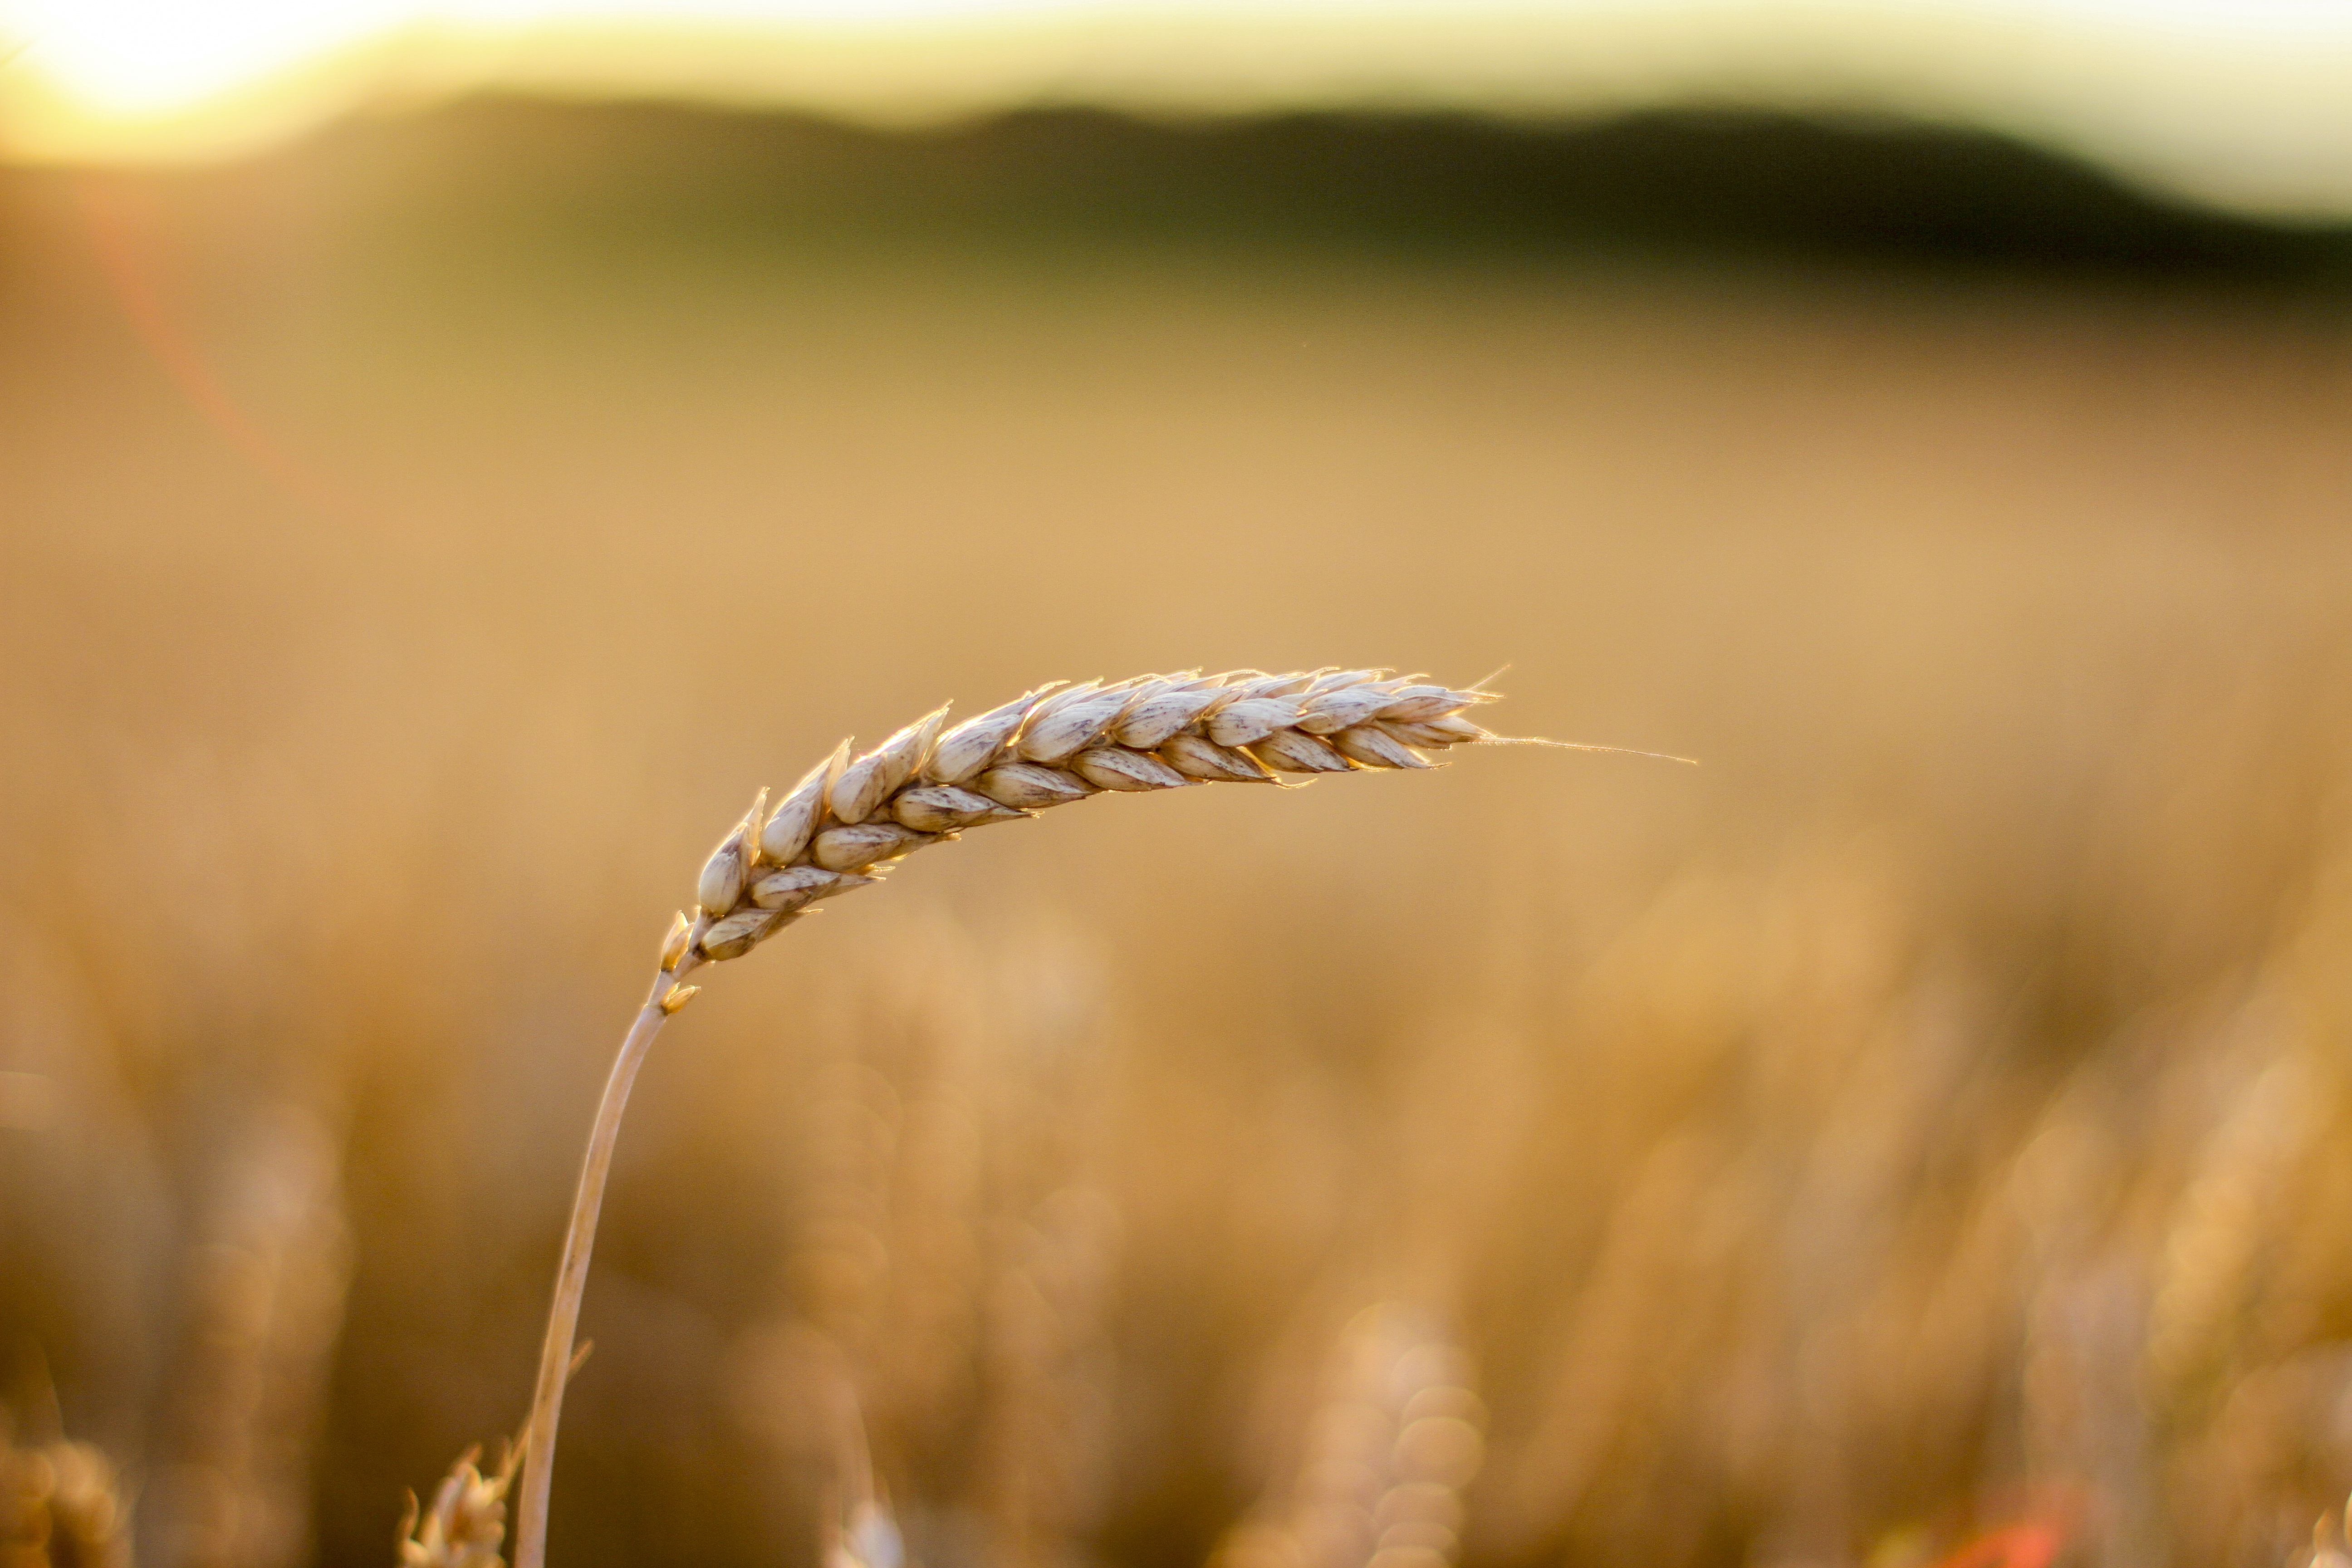
landscape, nature, grass, branch, plant, field, meadow, barley, wheat, grain, prairie, sunlight, leaf, seed, flower, food, crop, autumn, soil, agriculture, lighting, wheat field, close up, grassland, cornfield, cereals, macro photography, arable, flowering plant, grain fields, commodity, grass family, plant stem, land plant, food grain, cereal grain